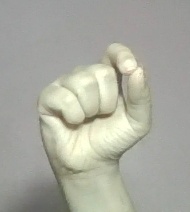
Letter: fa